Edward Rumely

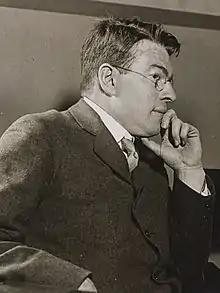
Edward Rumely on July 11, 1918

When the First World War broke out in Europe, Rumely was pro-German and outraged by the pro-British slant of most American newspapers. Thus, in 1915, Rumely bought and became editor-in-chief and publisher of the "New York Evening Mail". Since he was a good friend of Theodore Roosevelt, he permitted him to use the newspaper as his mouthpiece. Roosevelt contributed one, and possibly many more, editorials on the subject of the development of the American merchant marine. Two other critics who wrote articles for the paper were Samuel Sidney McClure and H. L. Mencken.